North Tarrytown Assembly

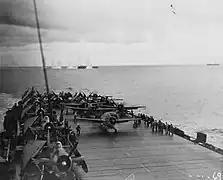
Grumman Wildcats (in line for takeoff) and Avengers (wings folded, at left) on the deck of the during the Battle off Samar, on October 25, 1944

The North Tarrytown Assembly was an automobile factory in North Tarrytown, New York, United States, now known as Sleepy Hollow, situated on the Hudson River. The plant was in operation from 1896 to 1996. Originally opened by the Stanley Steam Car Company, the plant was acquired by Maxwell-Briscoe in 1903 from the Ingersoll-Rand Drill Company. In 1913 Maxwell-Briscoe was renamed Maxwell Automobile Company. Separate portions of the complex were acquired by Chevrolet in 1914 and 1915. At this time Chevrolet was an independent company and not yet part of General Motors. In 1918 Chevrolet was integrated into General Motors.